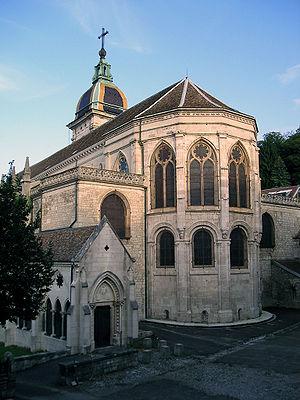
Le protestantisme à Besançon désigne l'ensemble des phénomènes historiques, culturels, et sociaux, issus et/ou se réclamant de la Réforme, au sein de la capitale comtoise et sa région. Le dogme apparaît formellement dès la afin des années 1530, lorsque d'illustres prêcheurs y auraient lancé les balbutiements d'une première communauté locale par l'adhésion d'une part de plus en plus large et influente de la population. Les habitants, des classes populaires à l'élite, sont alors très profondément ancrés dans un rite catholique déjà millénaire et régissant toutes les strates de la société ; mais grâce à un travail missionnaire opiniâtre, un contexte sociétal favorisant un regain de propositions éthiques et novatrices, ainsi que la proximité de la principauté de Montbéliard et de la Suisse venant de basculer, c'est face à la perspective d'un véritable bouleversement que les opposants aux Huguenots qualifiés « d'hérétiques » tentent de résister. Après des décennies d’expansion et d'incidents, la situation se conclut brutalement pendant une terrible bataille en 1575 entre les deux camps dans un royaume et un continent eux aussi en proie à la guerre civile.
L'archidiocèse de Besançon est une église particulière de l'Église catholique en France. Son siège est la cathédrale Saint-Jean de Besançon. Érigé au IIIᵉ siècle, le diocèse de Besançon est élevé au rang d'archidiocèse métropolitain au IVᵉ siècle. Depuis le 10 octobre 2013, Jean-Luc Bouilleret est l'archevêque métropolitain de Besançon.
La cathédrale Saint-Jean de Besançon recèle au total 35 toiles classées monuments historiques au sein même de l'édifice, dont des chefs-d'œuvre des artistes Fra Bartolomeo, Jean-François de Troy, Charles-Joseph Natoire ou encore Charles André van Loo. La majorité des œuvres fut exécutée au cours du XVIIᵉ siècle, bien que certaines aient été réalisées aux XVIIIᵉ et XIXᵉ siècles. Les plus grandes toiles sont accrochées dans l'abside du Saint-Suaire ainsi que dans la chapelle dite du Sacré-Cœur, mais d'autres œuvres sont également entreposées dans des salles non-ouvertes à la visite, rendant impossible leur contemplation. Actuellement, la cathédrale Saint-Jean est, à Besançon, l'édifice qui conserve le plus grand nombre de toiles après le musée des beaux-arts et d'archéologie et loin devant l'église Sainte-Madeleine ou encore l'observatoire de la ville.
Le patrimoine religieux de Besançon est constitué d'un grand nombre d'églises et de lieux de culte chrétiens, mais aussi de mosquées, d'un temple protestant ou encore d'une synagogue tout à fait remarquable ainsi que d'un patrimoine ornemental faisant souvent référence au christianisme. Avec une cinquantaine de lieux de culte en activité ou réaffectés, la capitale comtoise possède l'un des patrimoines religieux parmi les plus riches et les plus variés de Franche-Comté.
Maurice-Louis Dubourg était un clerc franc-comtois de l'Église catholique romaine, prêtre chanoine diocésain, puis évêque de Marseille de 1928 à 1936, et enfin archevêque de Besançon de 1936 à 1954. Durant la Seconde Guerre mondiale, il reconnut la légitimité et les valeurs du régime instauré par le chef de l'État français, le maréchal Philippe Pétain, mais se montra soucieux du sort des réfugiés espagnols et des travailleurs soumis au Service du travail obligatoire. Il fut, après-guerre, à l'origine de la création du monument votif de Notre-Dame de la Libération sur la colline des Buis, à Besançon, et soutint également les innovations d'art sacré au sein du diocèse bisontin.